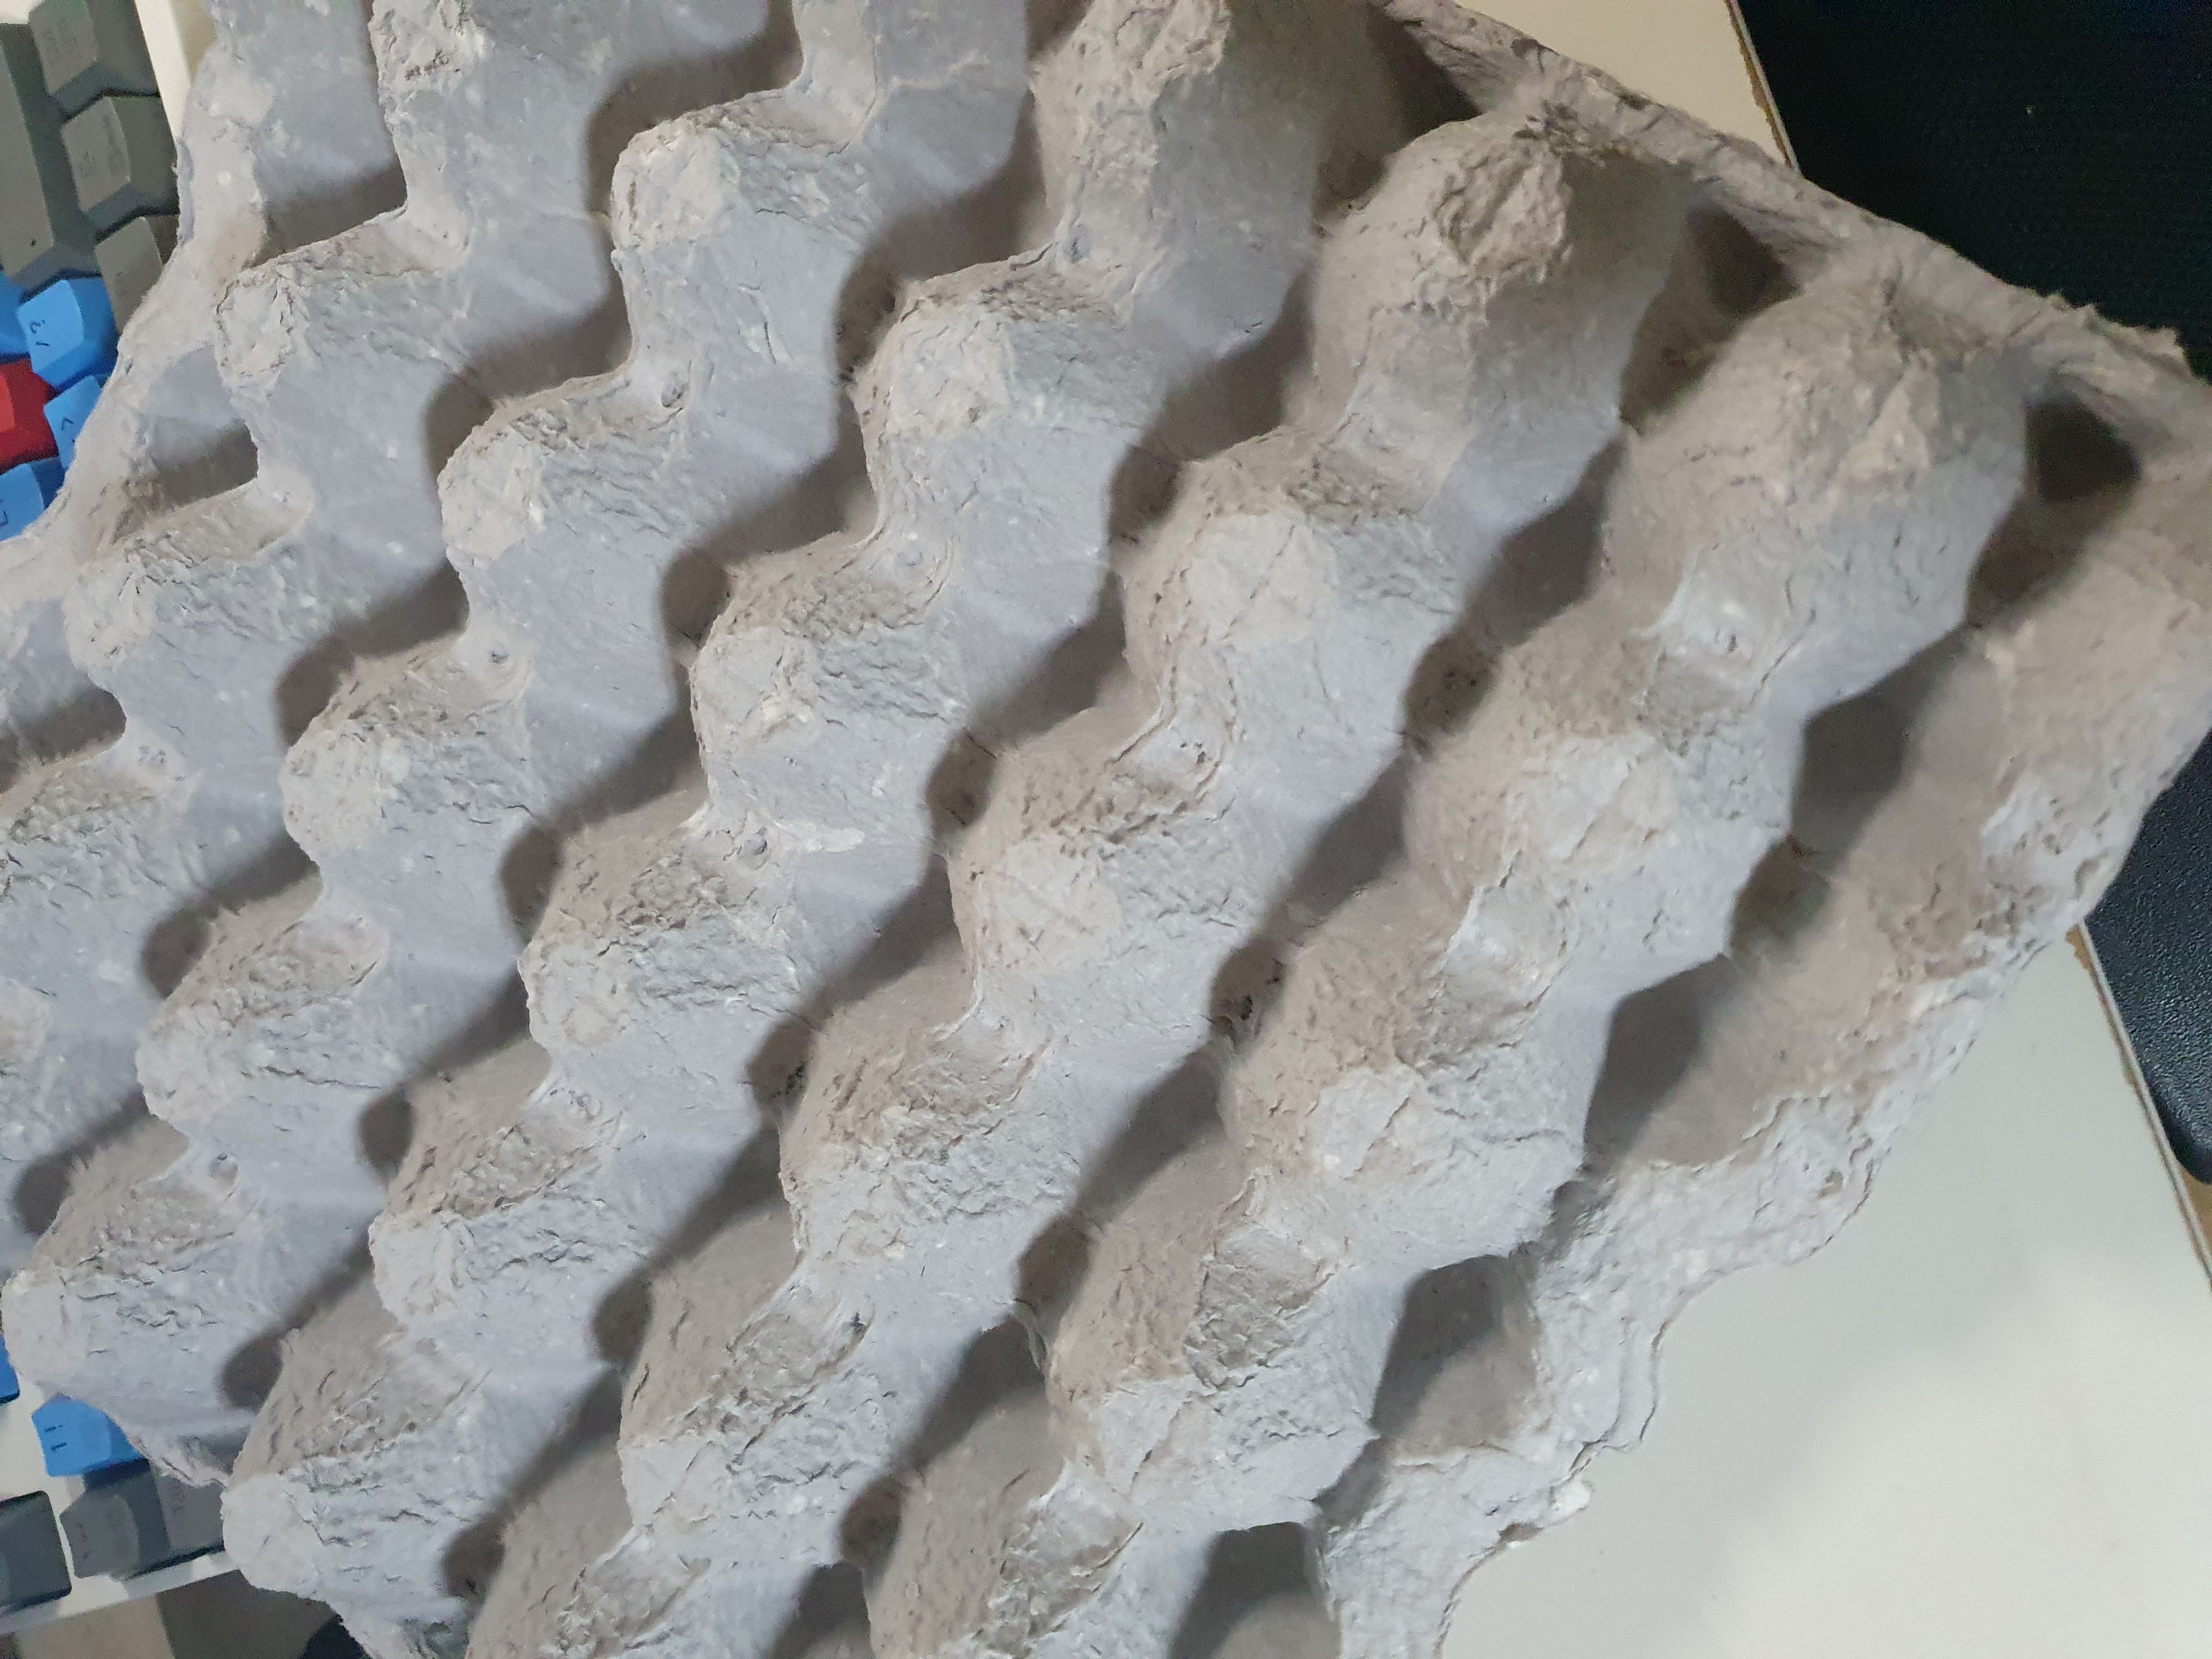
Label: cardboard